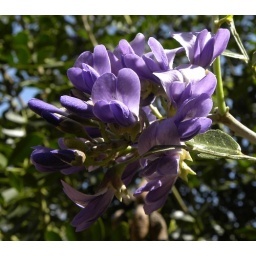
Texas mountain laurel blooms in our front yard, I grew this plant from seed